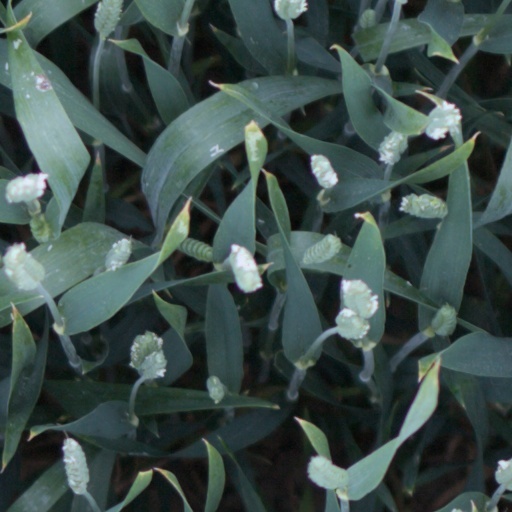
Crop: wheat